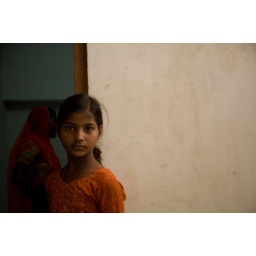
girl in orange